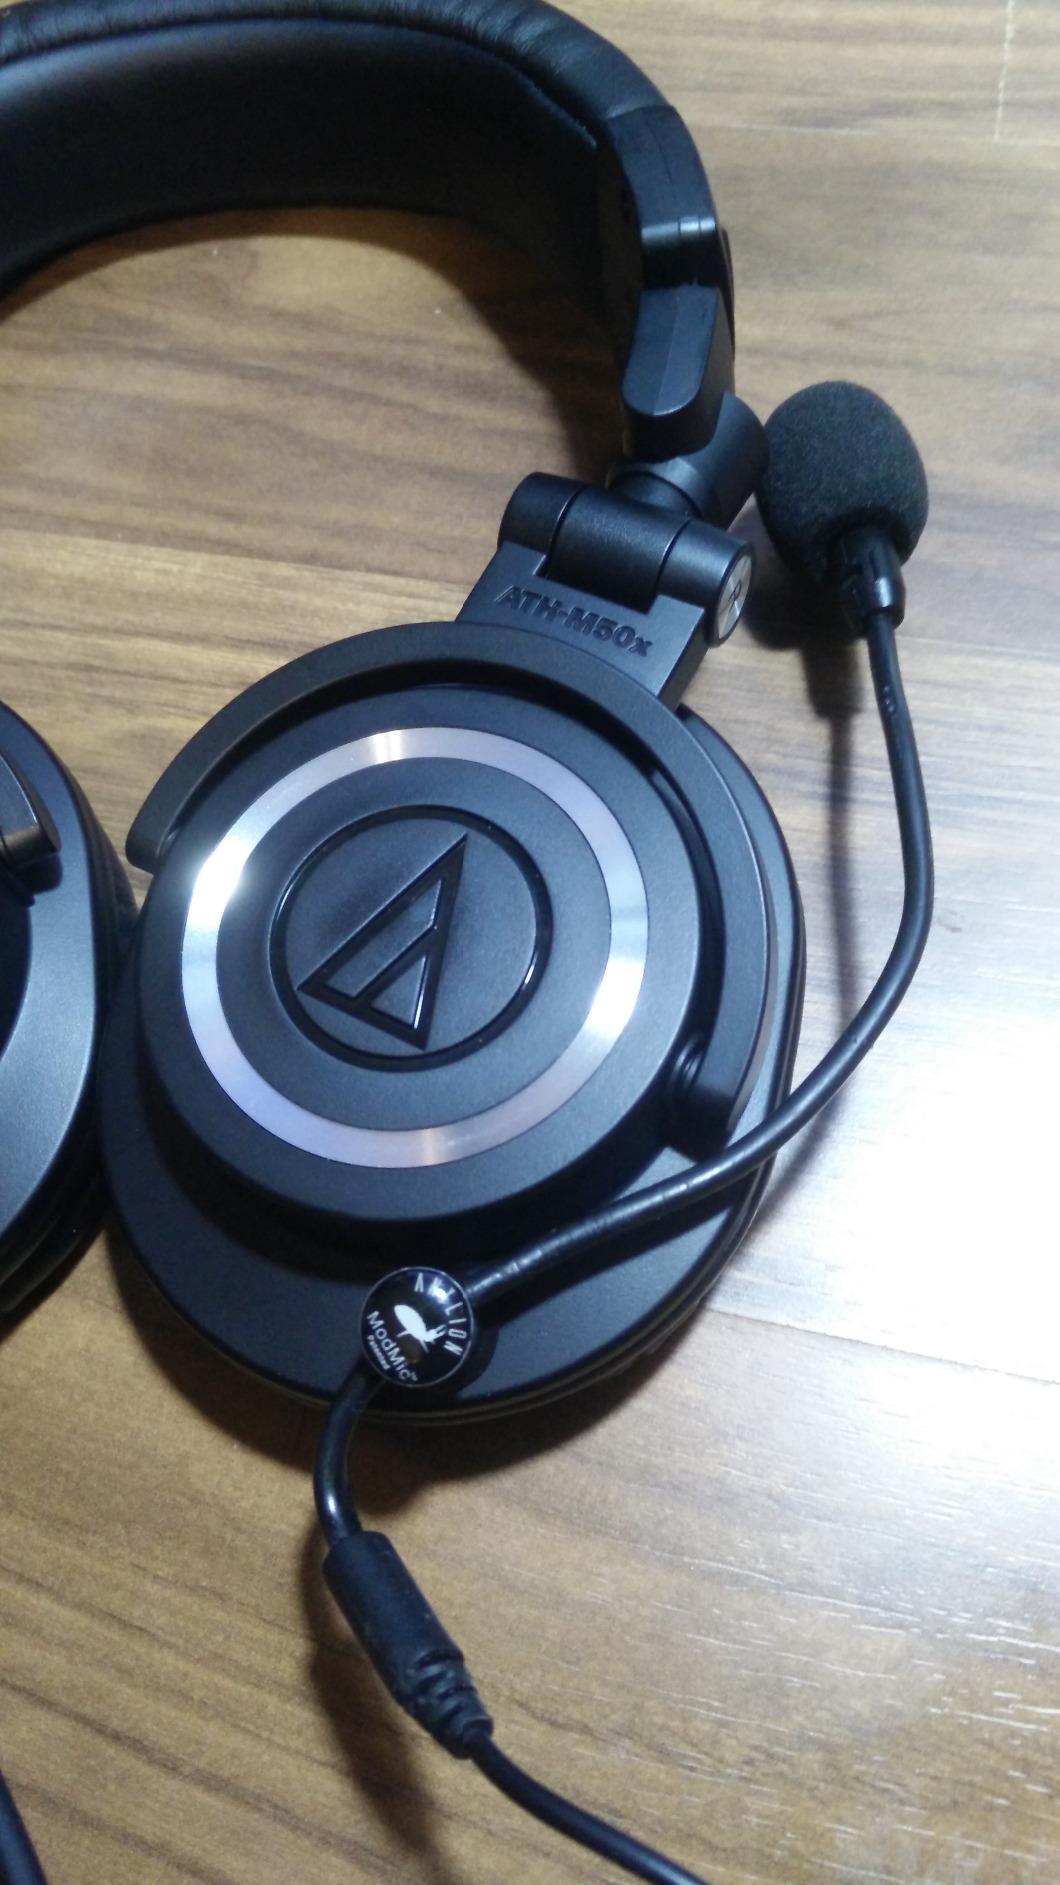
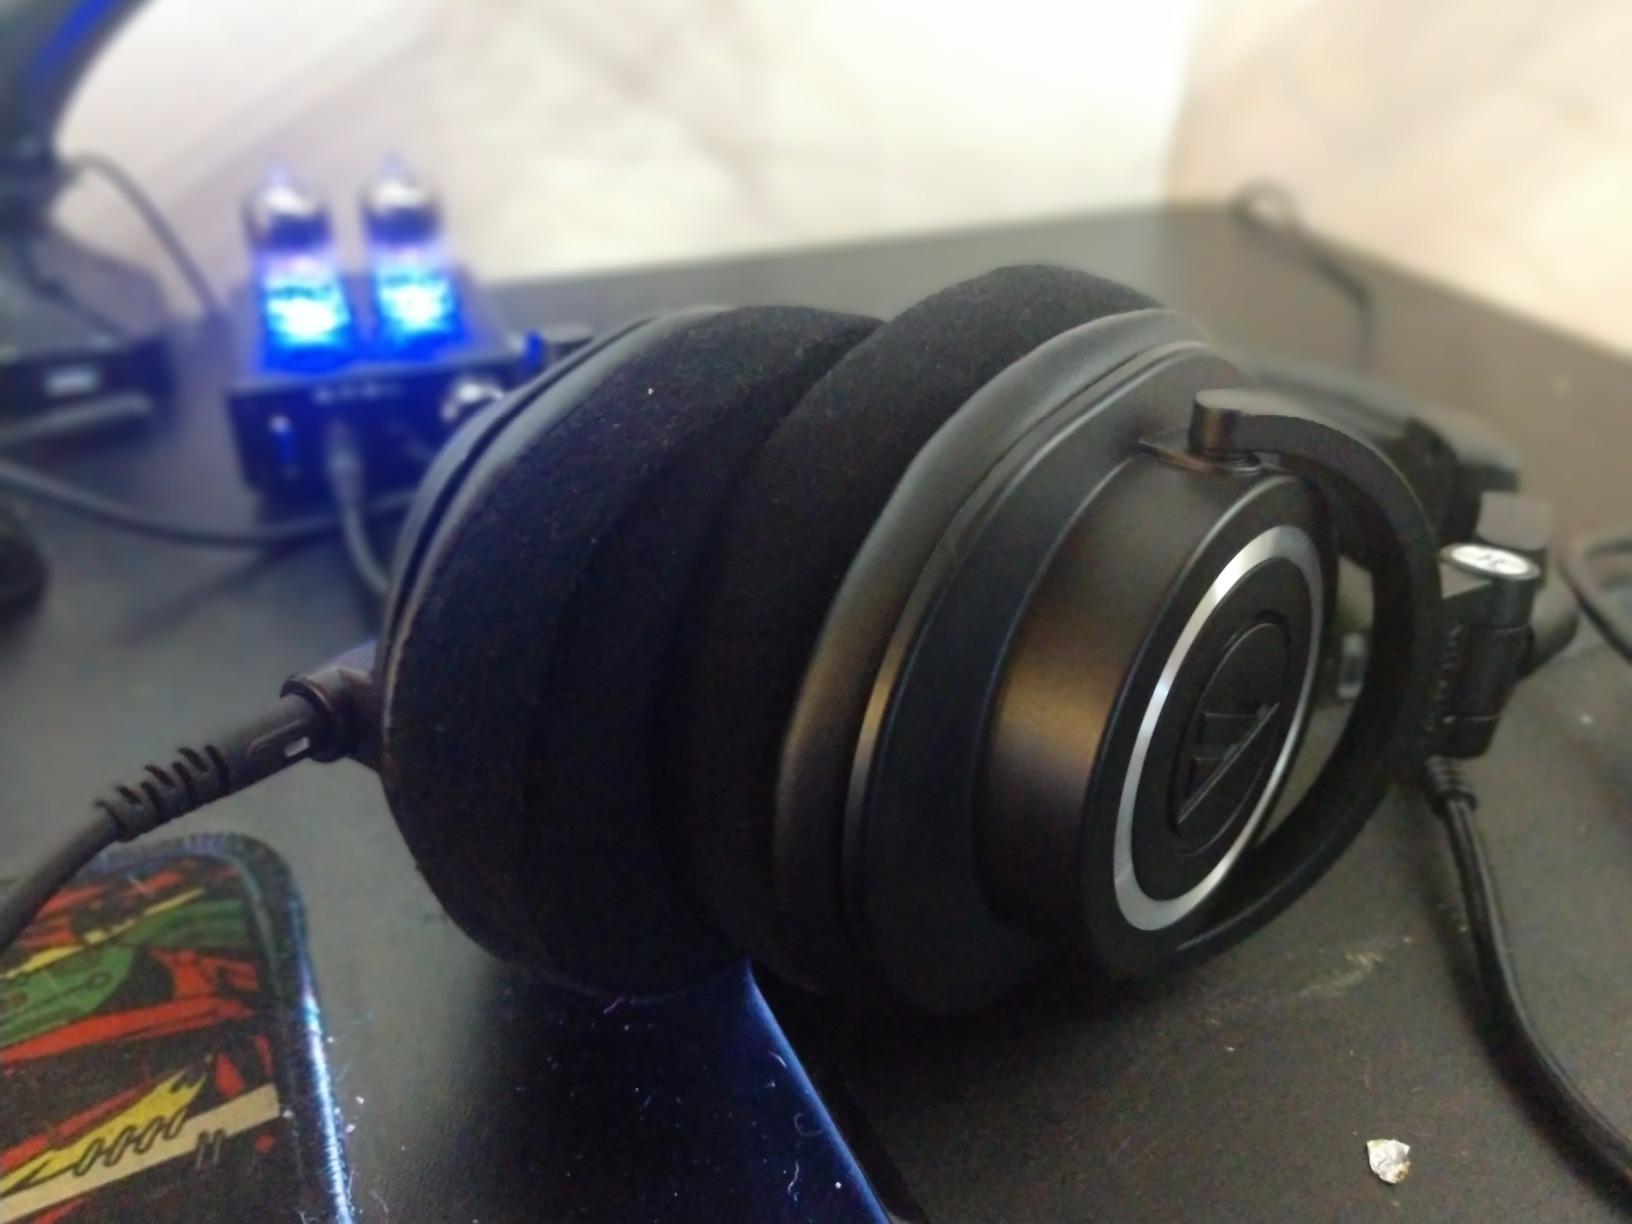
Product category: headphones
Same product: yes